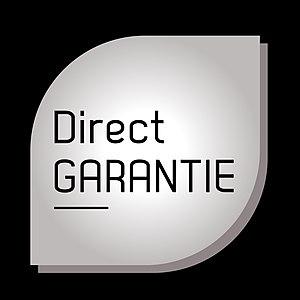
Logo Direct Garantie
Changez ce texte pour votre brouillon.